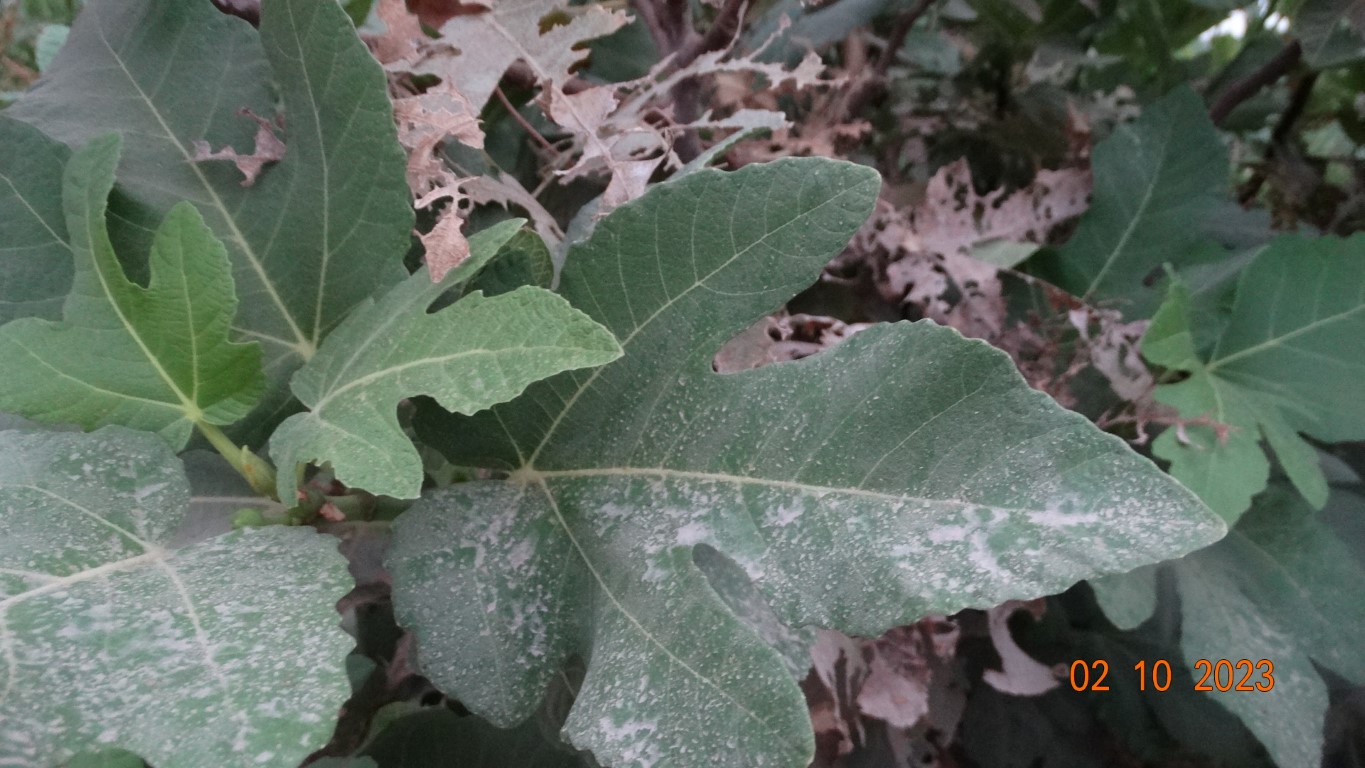
Label: healthy